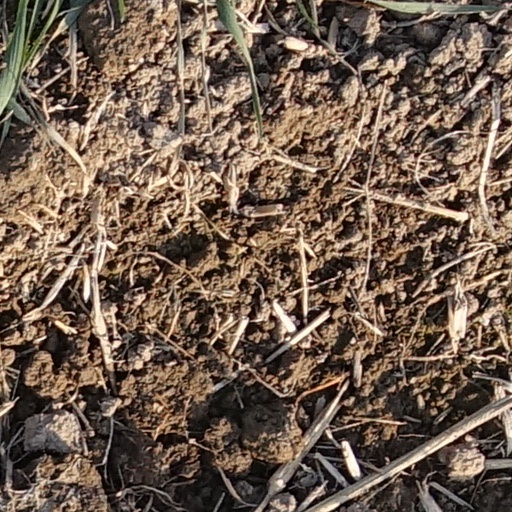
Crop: wheat